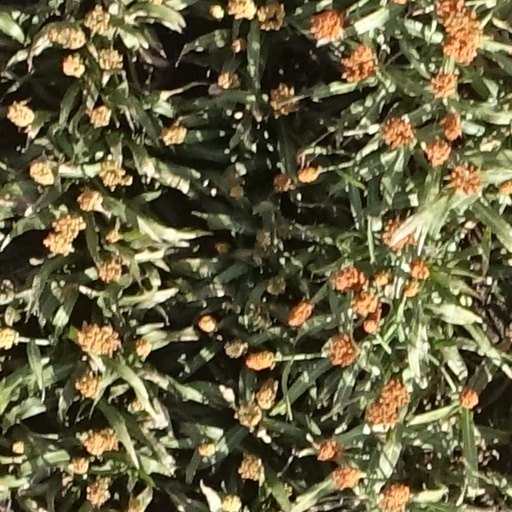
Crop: sorghum